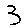
Label: 3